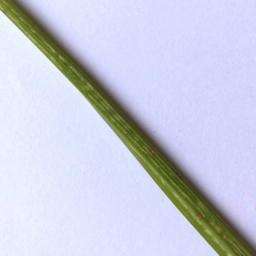
Label: Rice___Leaf_Blast